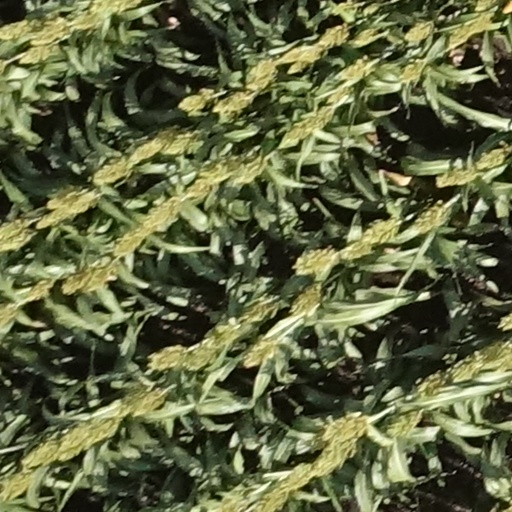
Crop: sorghum